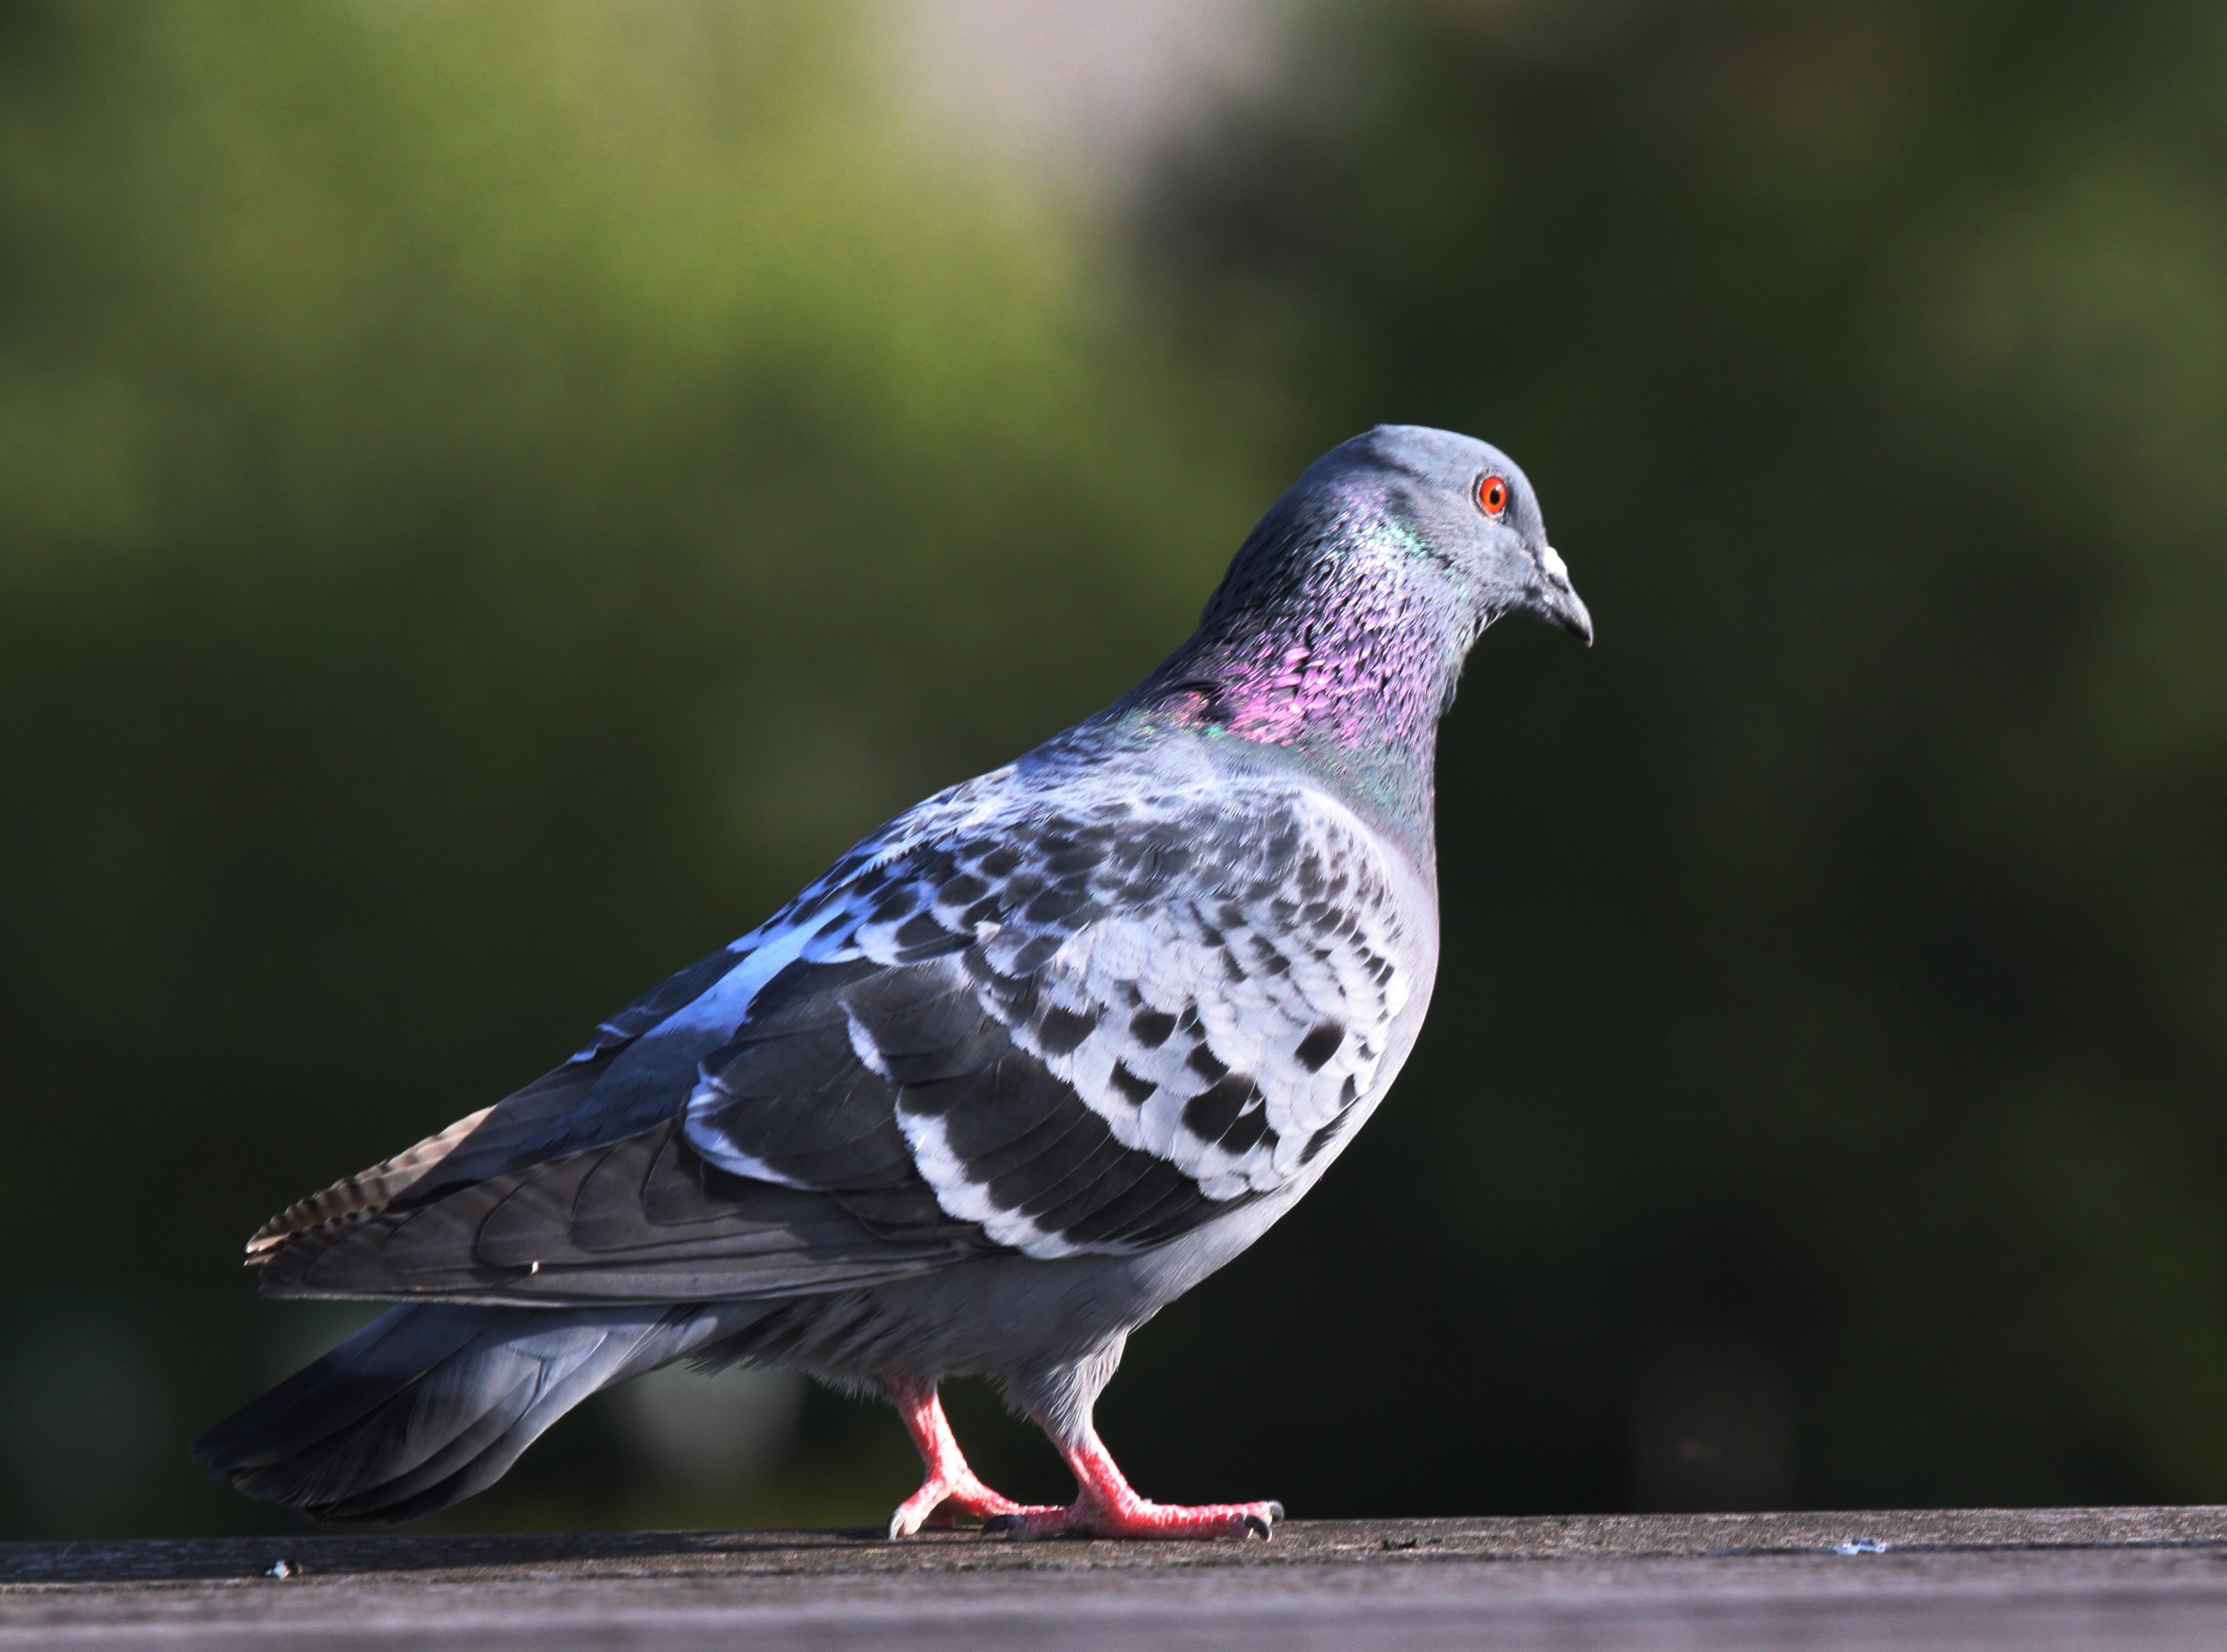
bird, wing, animal, fly, wildlife, standing, beak, fauna, collar, dove, vertebrate, finch, harmony, perching bird, emberizidae, pigeons and doves, stock dove